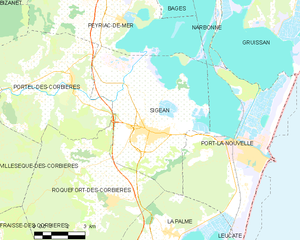
Carte des communes françaises: Sigean